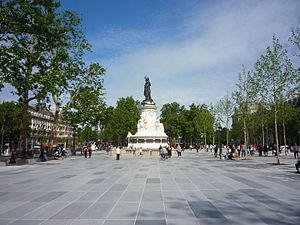
Inauguration de la place de la République à Paris, juin 2013